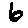
Label: 6